Ras malai

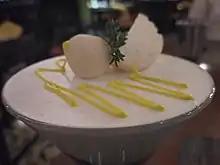
Ras malai dessert

The original term for ras malai is ""rosh malai" (Bengali: রস মালাই) which derived from the Classical Bengali word "rosho malai" with the same meaning.